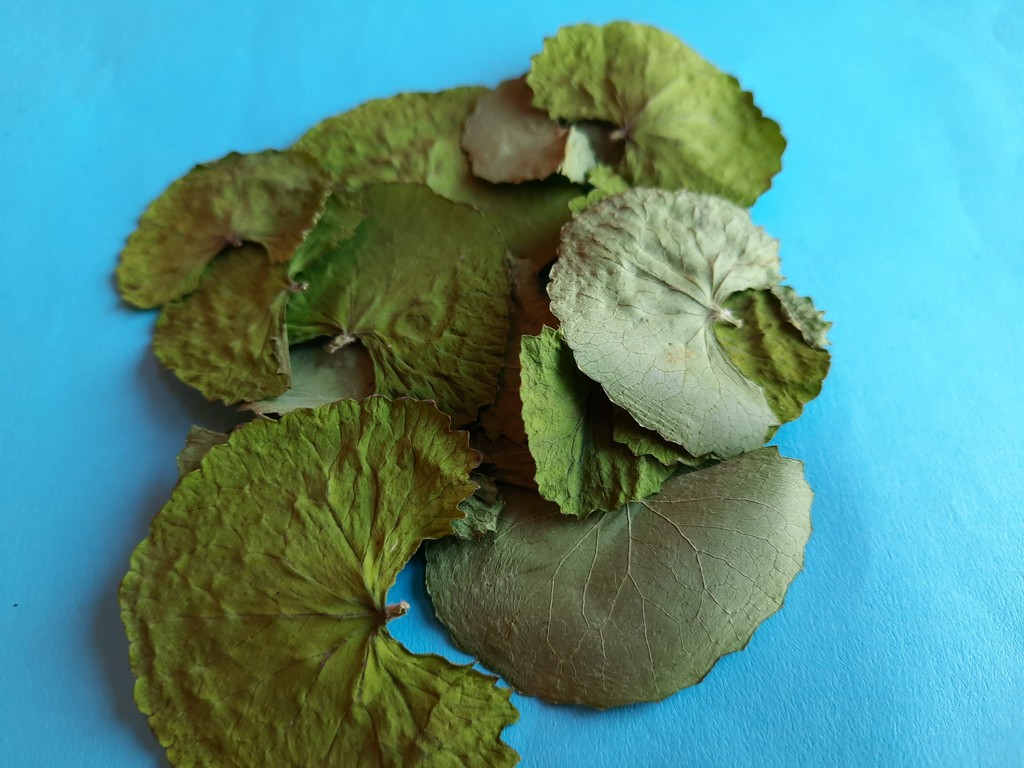
Label: Dried